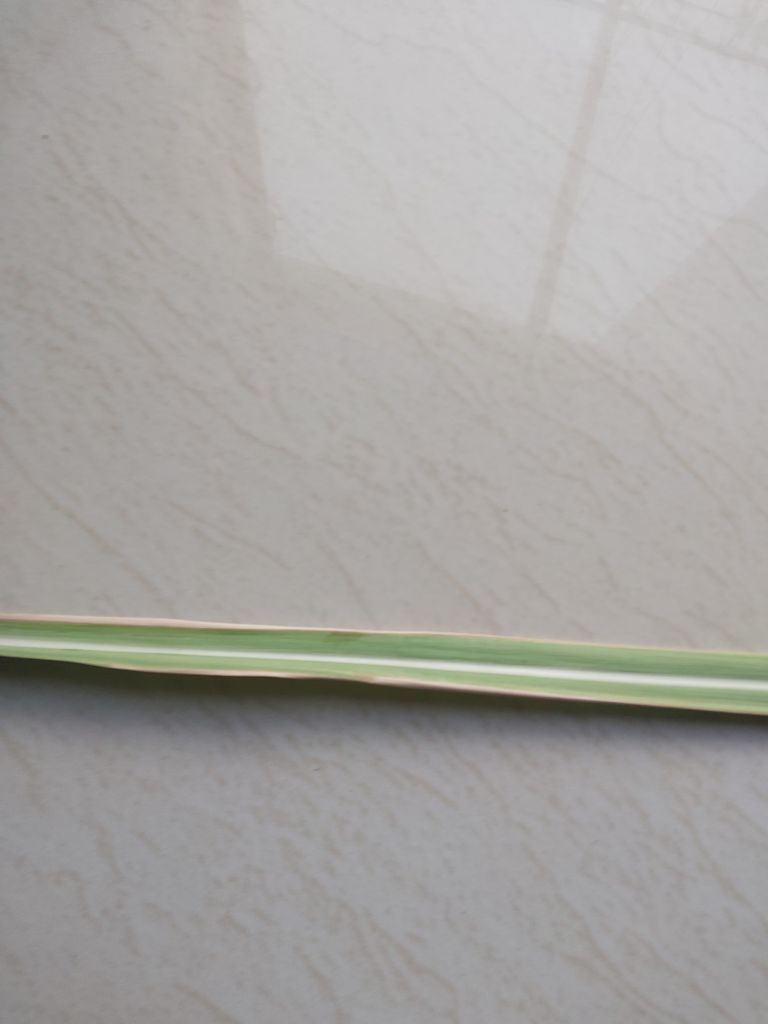
Label: BrownRust